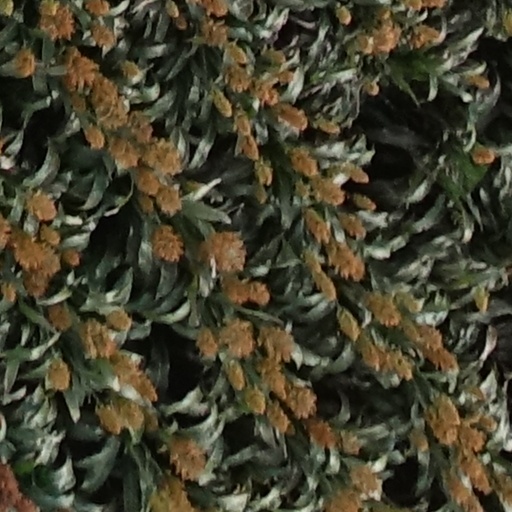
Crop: sorghum